Percy Bush

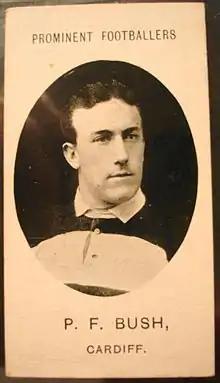
Bush in his Cardiff jersey

Percy Frank Bush (23 June 1879 – 19 May 1955) was a Welsh rugby union player who played international rugby for Wales on eight occasions. Playing at fly-half, Bush is regarded as one of the most talented Welsh players of the pre-First World War era.